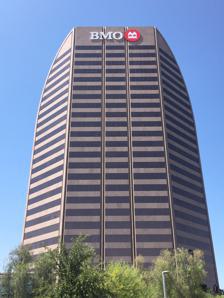
Building: BMO Tower (Phoenix)
Country: United States of America
Year built: 1991
Highrise in Phoenix, Arizona This article is about the building in Phoenix. For the building in Chicago, see BMO Tower (Chicago) . For the building serving as the headquarters of the Bank of Montreal (BMO), see First Canadian Place . BMO Tower Looking up at the BMO Tower in July, 2016. General information Status Completed Location Midtown Phoenix Phoenix Coordinates 33°28′06″N 112°04′29″W / 33.4683°N 112.0746°W / 33.4683; -112.0746 Completed 1991 Height Roof 374 ft (114 m) Technical details Floor count 24 Floor area 483,741 sq ft (44,941.0 m 2 ) Design and construction Architect(s) HKS, Inc. Developer Greyhound Reality Corp. Main contractor HuntCor Inc. The BMO Tower is a highrise in Midtown Phoenix, Arizona , also known as the Viad Corporate Center and formerly the Dial Tower . The tower was constructed in 1991 for the Dial Corporation , which is why the building resembles a bar of Dial soap . It was previously occupied by Viad , which spun off subsidiary Dial Corporation in 1996 but since 2016, the Bank of Montreal (BMO) has occupied one floor of the 483,741 sq ft (44,941.0 m 2 ) building. It rises 374 feet (114 meters) and 24 floors, and is currently the sixth tallest building in Phoenix. It was designed in the modern style by HKS, Inc. Originally, the tower was supposed to have a twin, rotated 90 degrees from the current tower, but due to the Savings and Loan Crisis of the 1980s and 1990s, the second tower was dropped. Today, the BMO Tower stands as one of Phoenix's most prominent buildings. It is located across the street from the Phoenix Art Museum on Central Avenue just north of McDowell Road between Downtown Phoenix and Midtown Phoenix . The building features a large landscaped public park with many statues and fountains near the entrance. Completed in 1991, the BMO Tower was the last major skyscraper to be constructed in Midtown. In early 2016, BMO Harris Bank , N.A. (Canada's Bank of Montreal and Chicago's Harris Bank) moved into the Viad Tower, renamed the building to BMO Tower, and had a BMO logo placed atop the mid-town tower. Gallery See also Central Avenue Corridor Phoenix Art Museum References Wikimedia Commons has media related to BMO Tower .